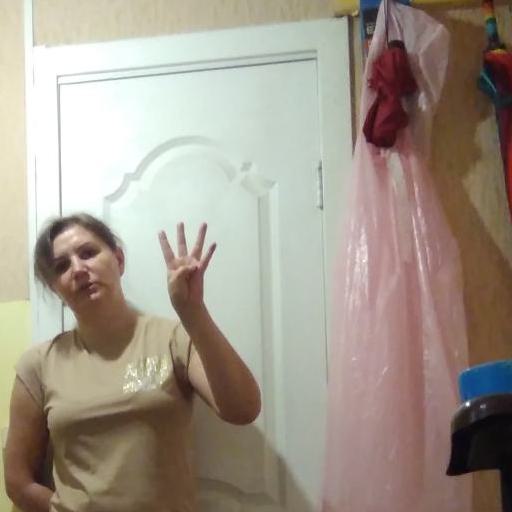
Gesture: four